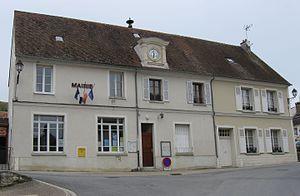
Mairie de Bonneil. (département de l'Aisne, région Picardie).
Bonneil est une commune française située dans le département de l'Aisne, en région Hauts-de-France.